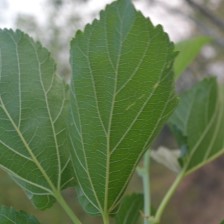
Variety: ChiangMaiBuriram60